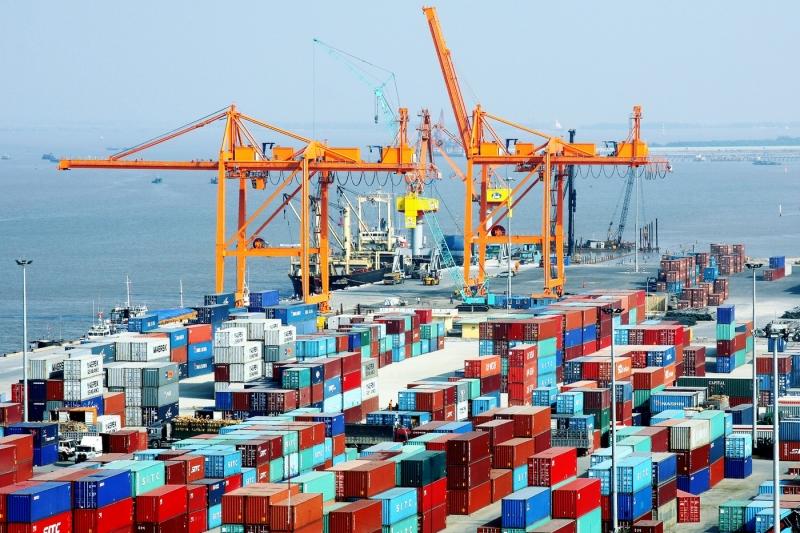
có nhiều thùng hàng container ở trong khu vực cảng biển